Decennial Air Cruise

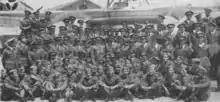
Italian Aviators that took part in the Decennial Air Cruise

In 1928, when he was appointed General of the Air Force, Balbo was determined to make Italy the most advanced country in the world when it came to aviation. Being opposed to the stardom of individual pilots common at the time, he wanted each of them to develop a sense of belonging to a larger organization, the Air Force.